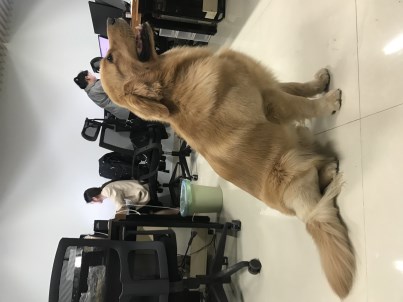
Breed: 5355-n000126-golden_retriever